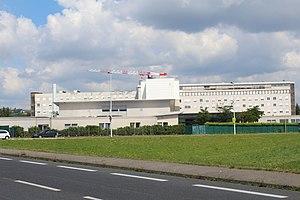
Centre hospitalier de Mâcon.